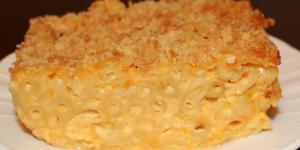
macarrones al horno con bechamel